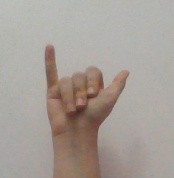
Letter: ya